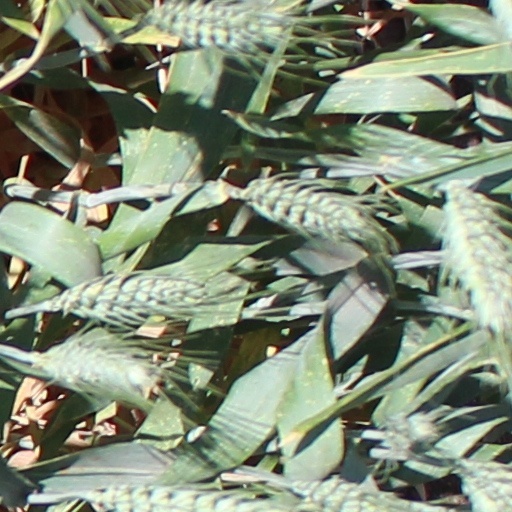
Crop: wheat